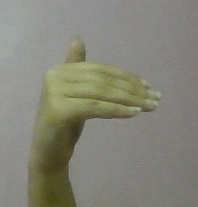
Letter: khaa